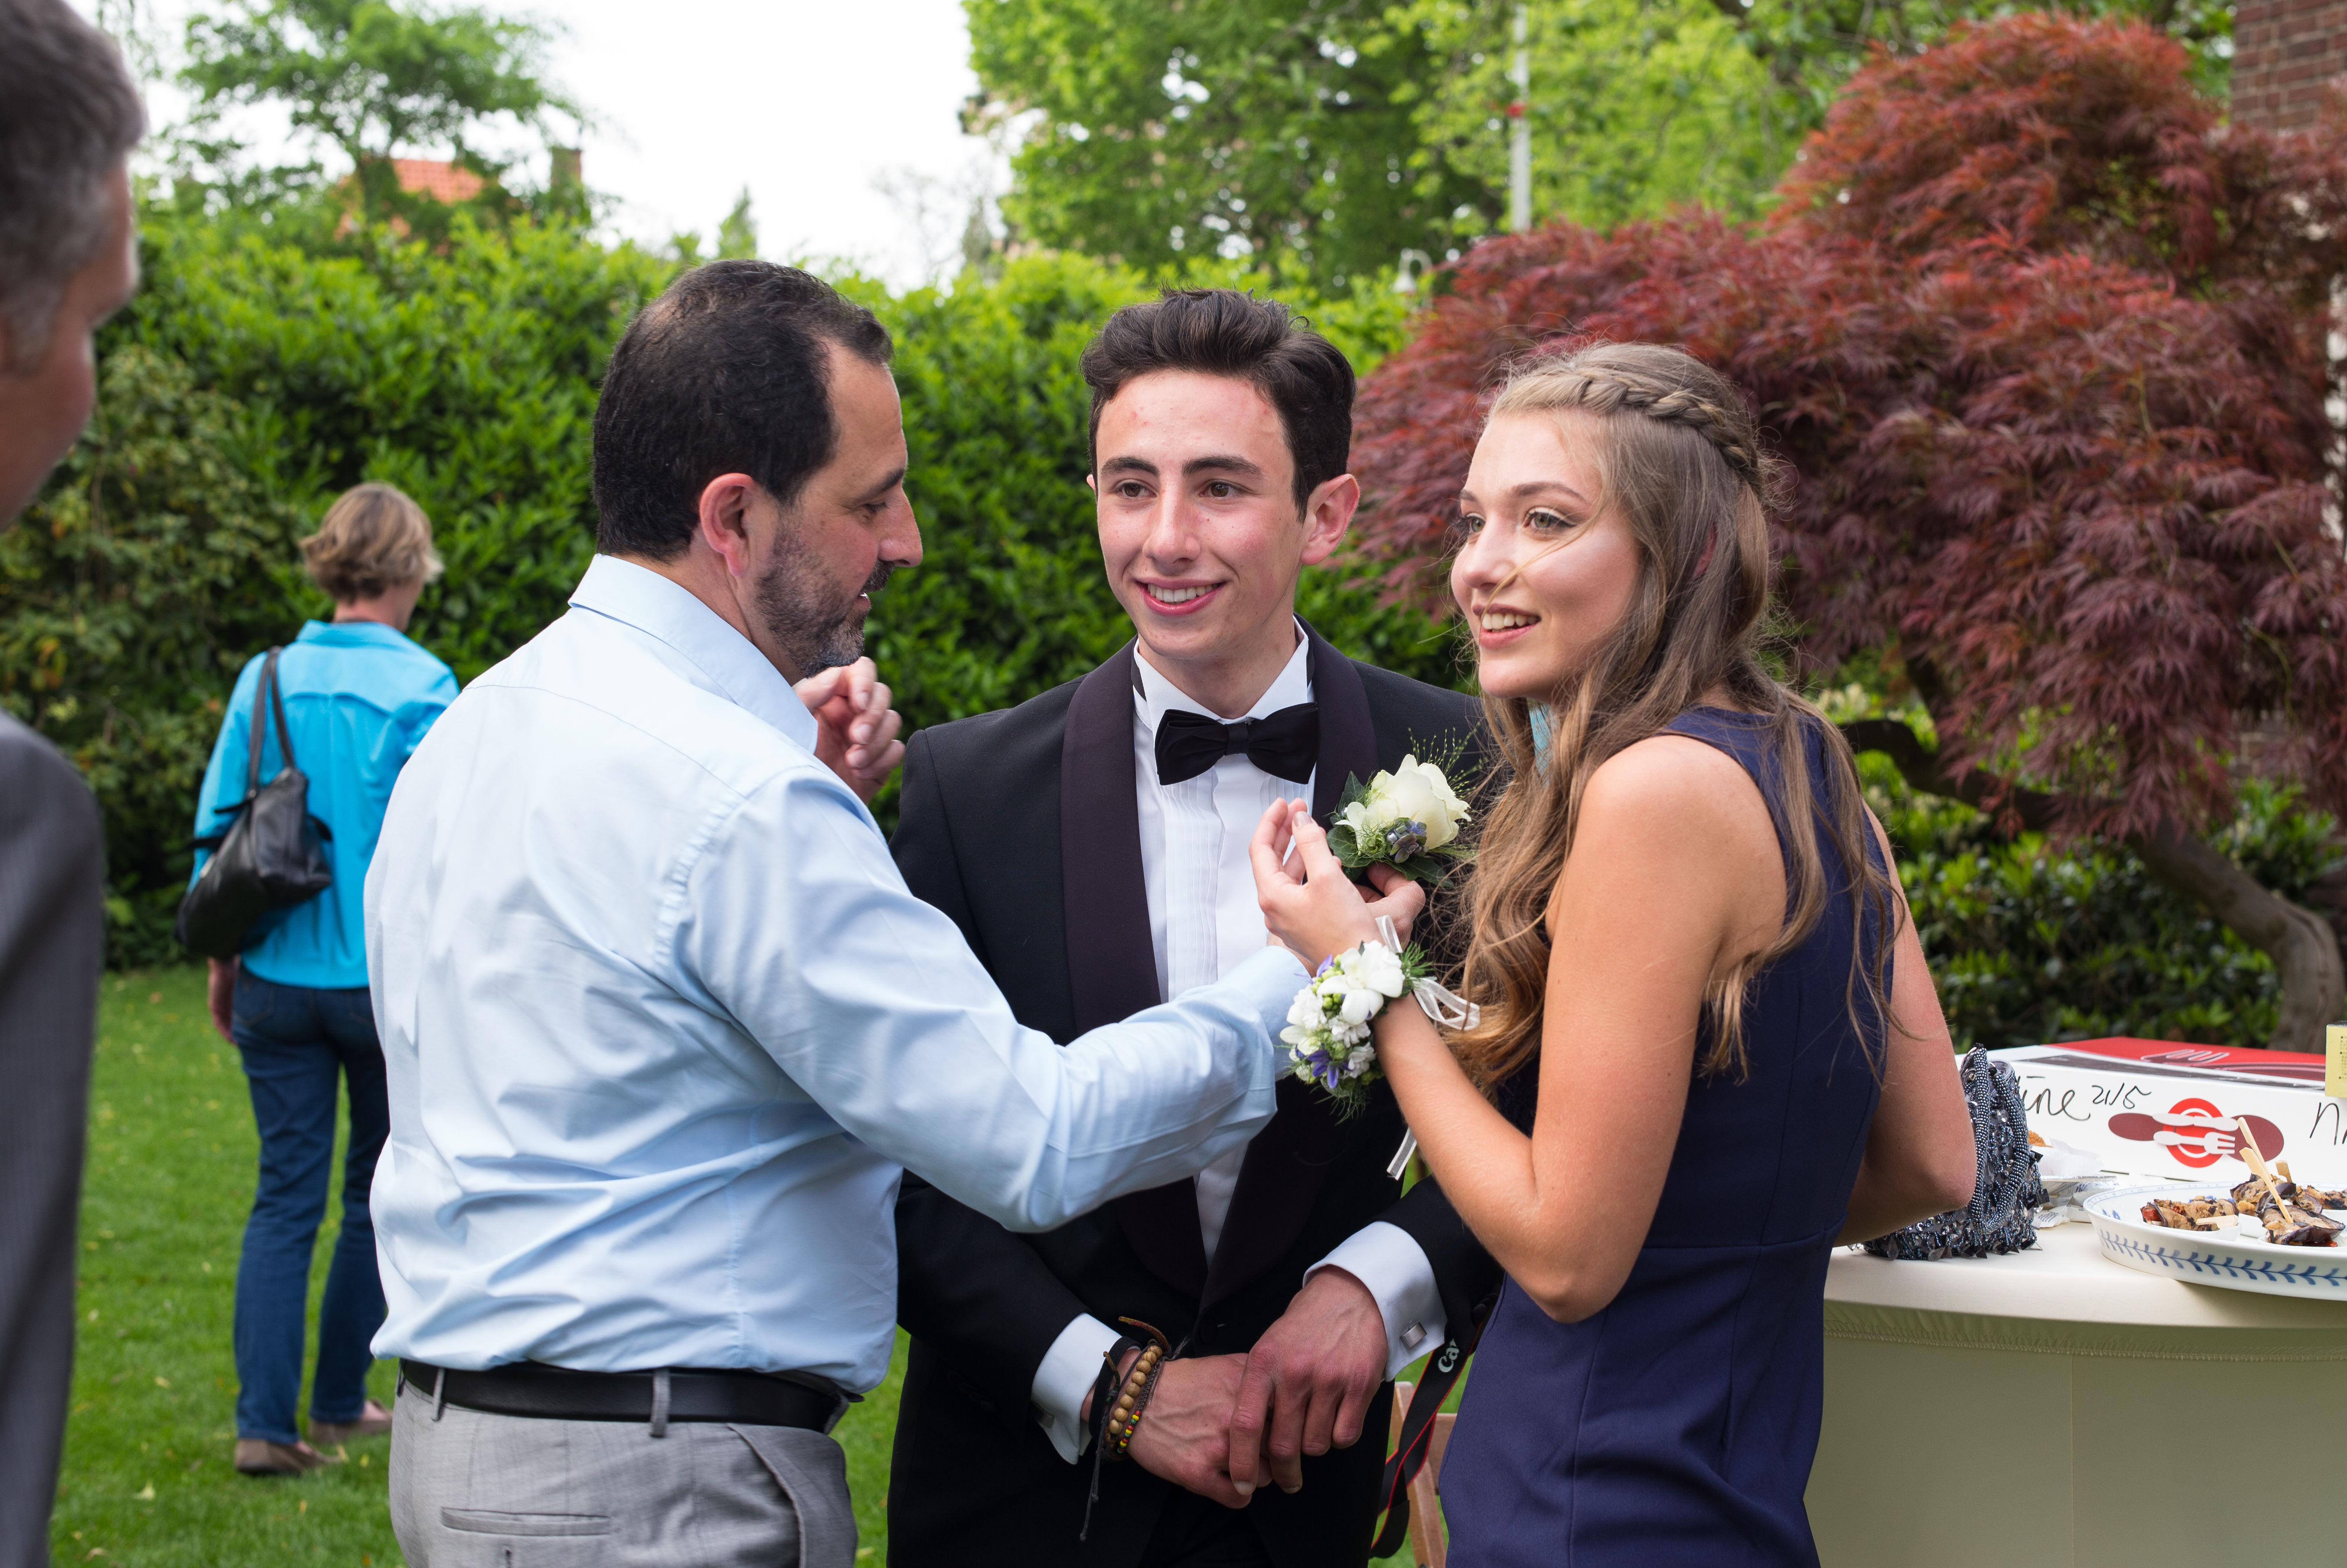
man, people, girl, boy, europe, portrait, high, garden, wedding, tuxedo, ceremony, bowtie, holland, hague, netherlands, m, dress, students, party, ball, 50, school, event, junior, leica, 240, summilux, prom